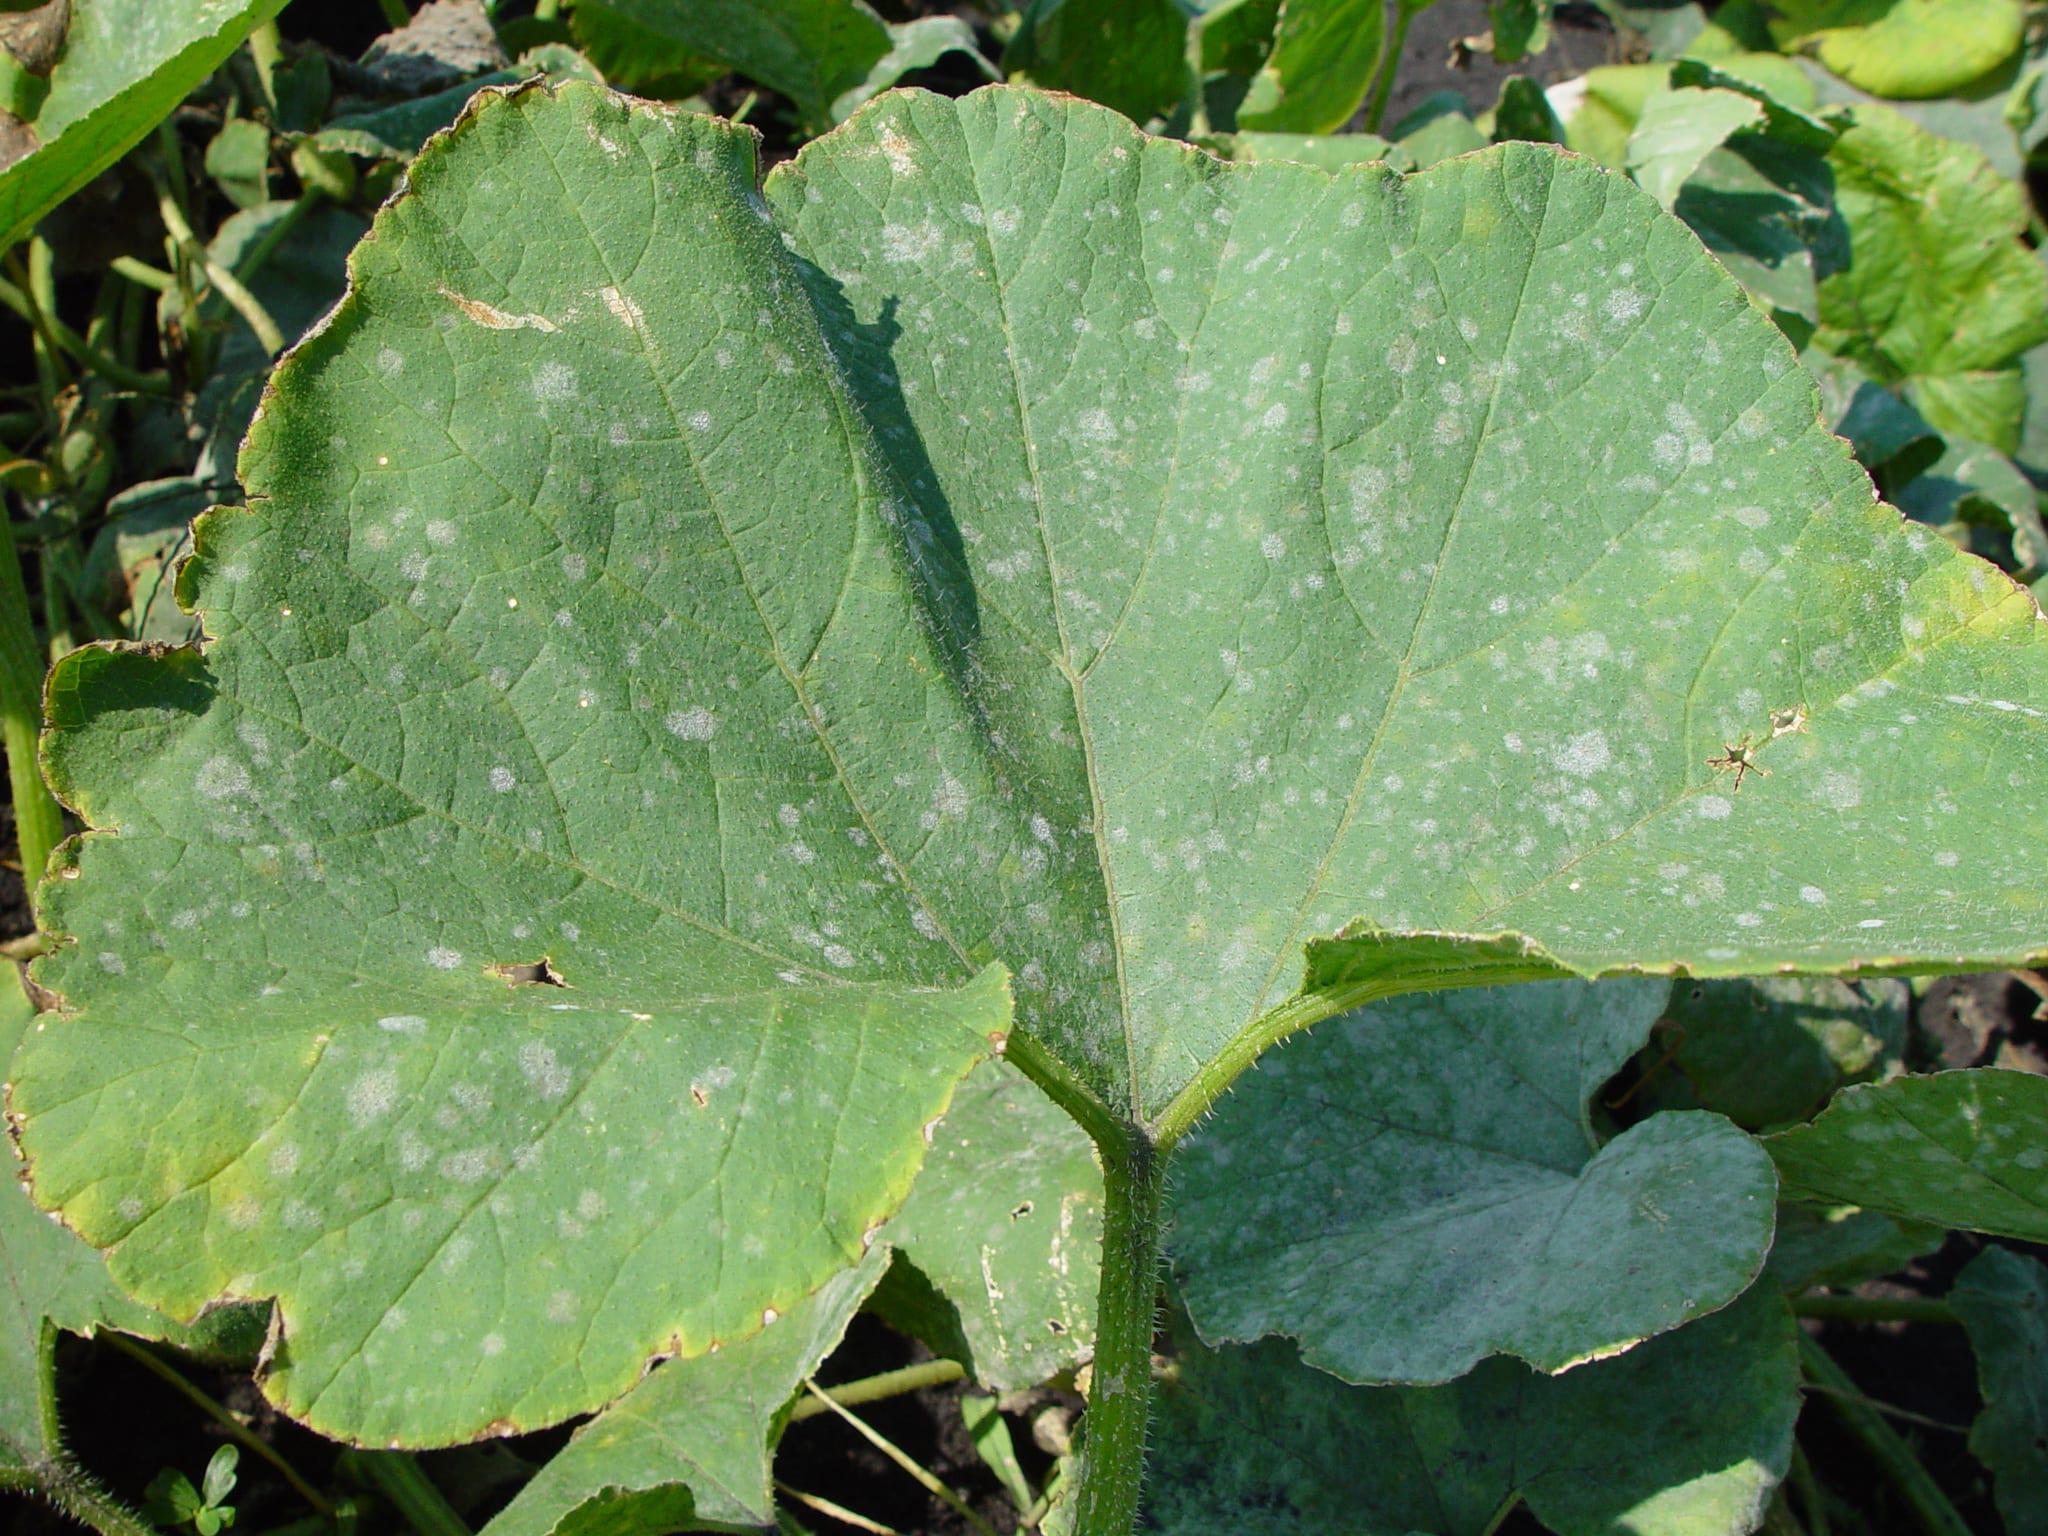
Plant: Zucchini
Disease: zucchini powdery mildew